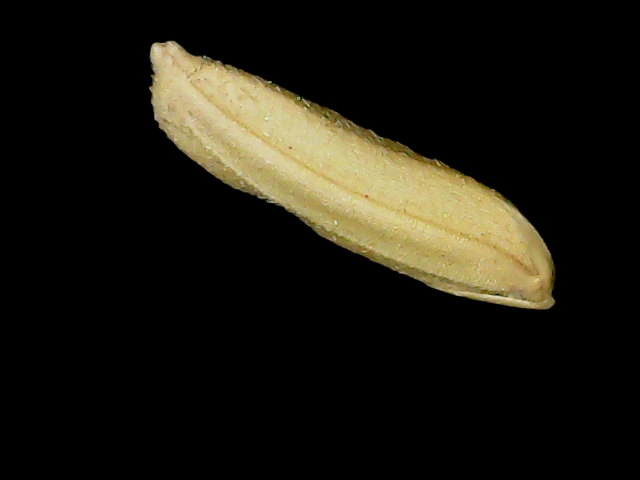
Rice variety: Binadhan16